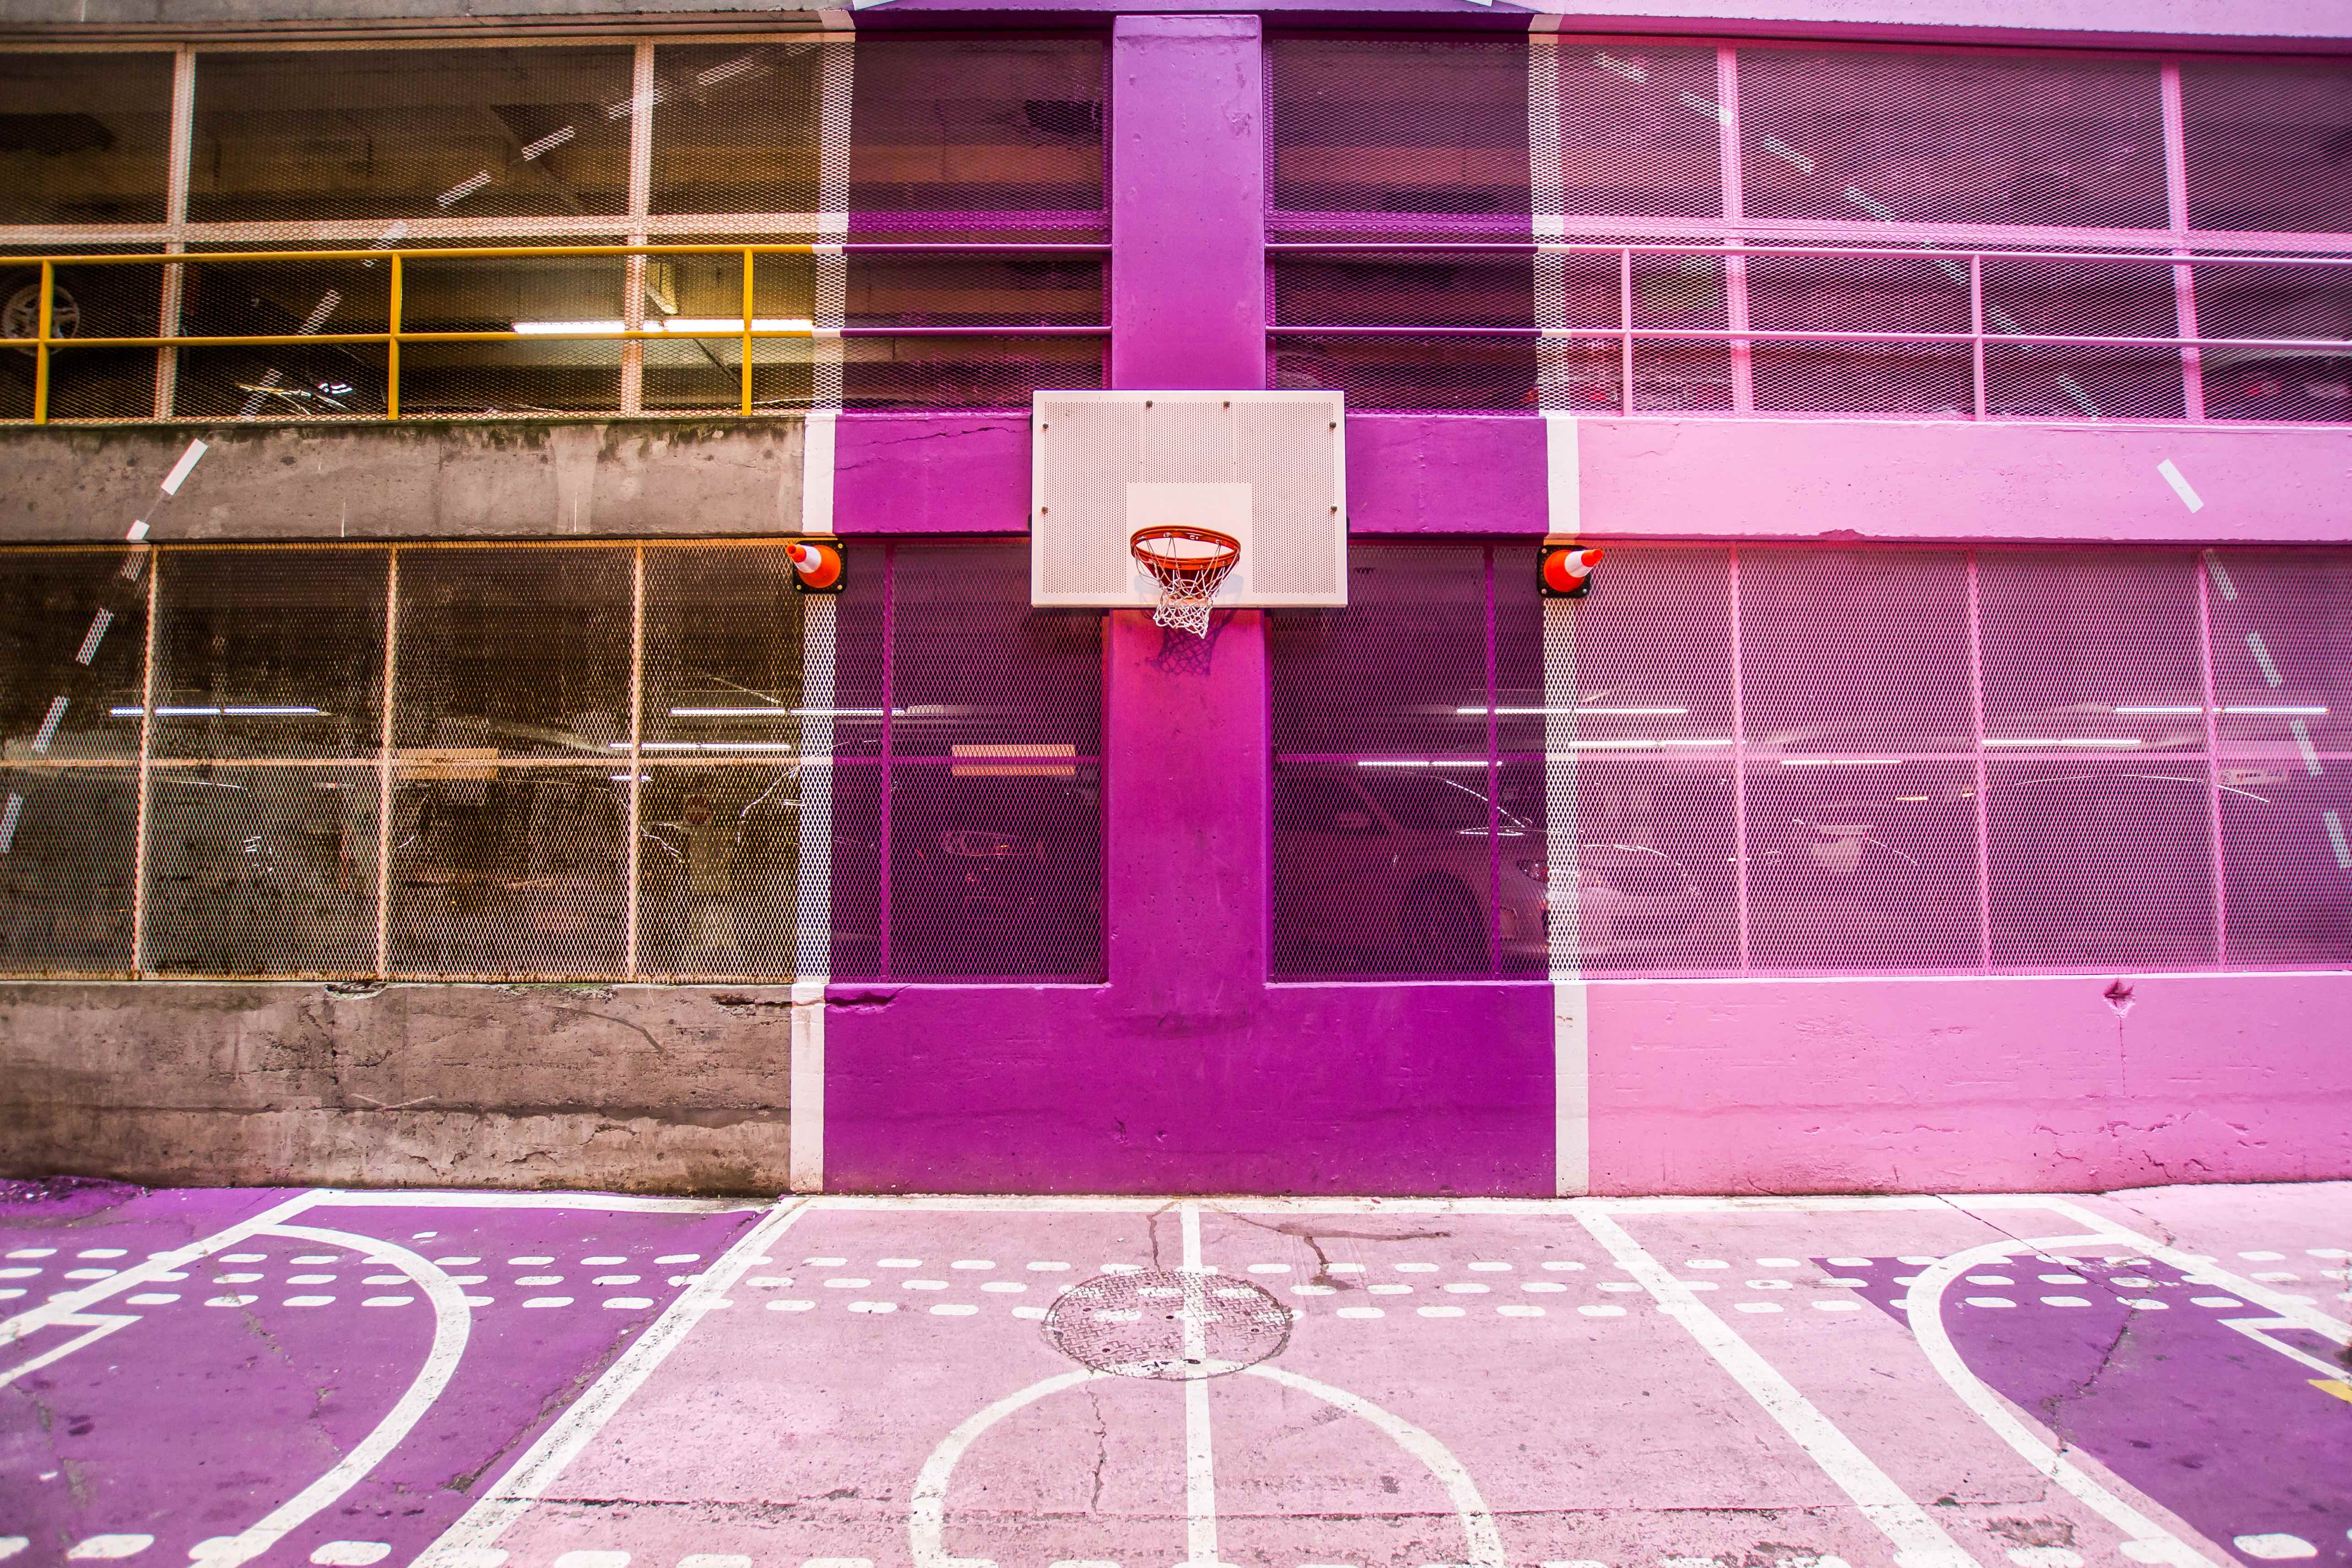
floor, red, color, facade, pink, interior design, design, shape, flooring